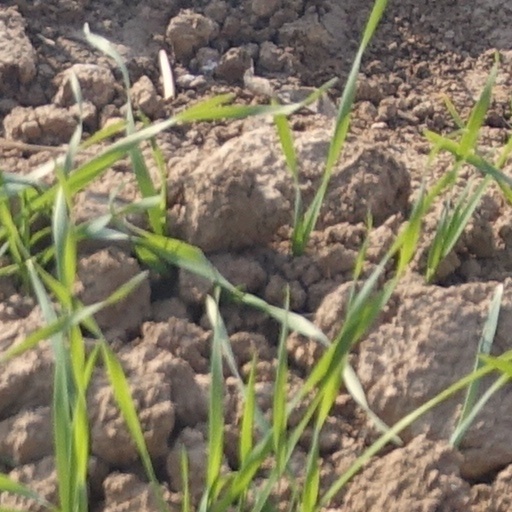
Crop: wheat